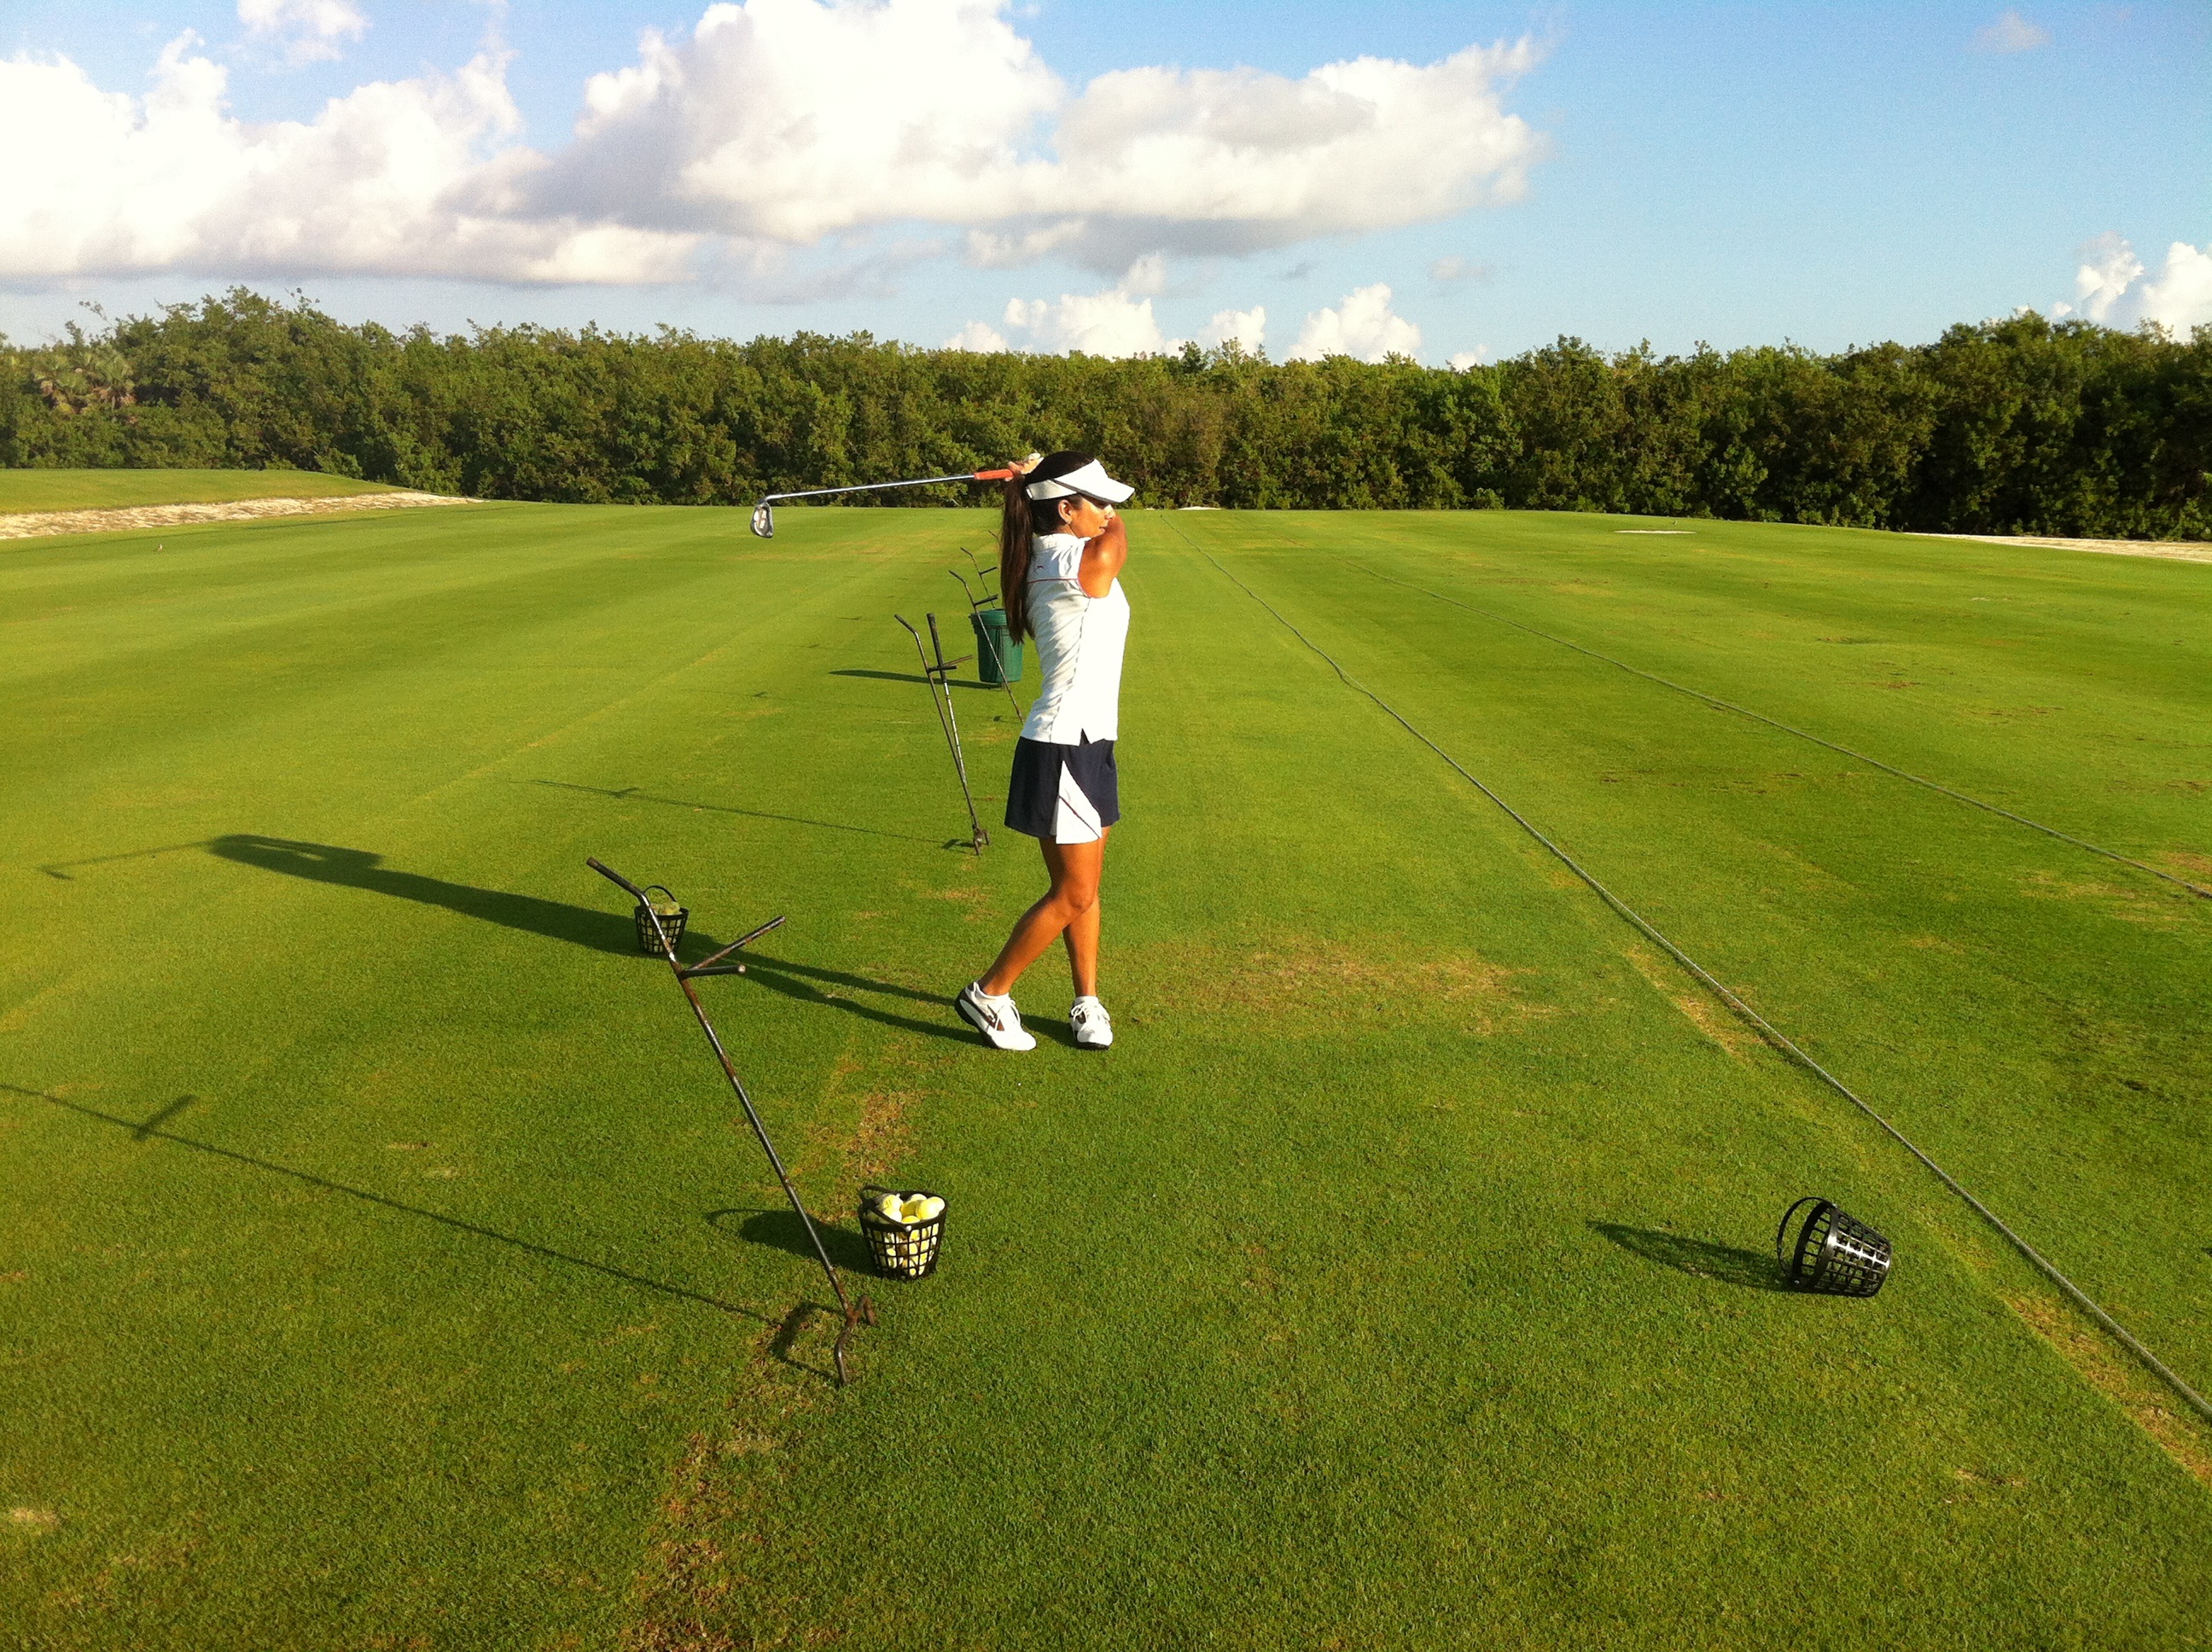
grass, person, structure, sky, field, meadow, recreation, young, green, fashion, leisure, plain, golf, golf course, golf club, women, sports, grassland, beauty, sexy, pretty, fairway, femininity, sexy woman, outdoor recreation, sport venue, pitch and putt